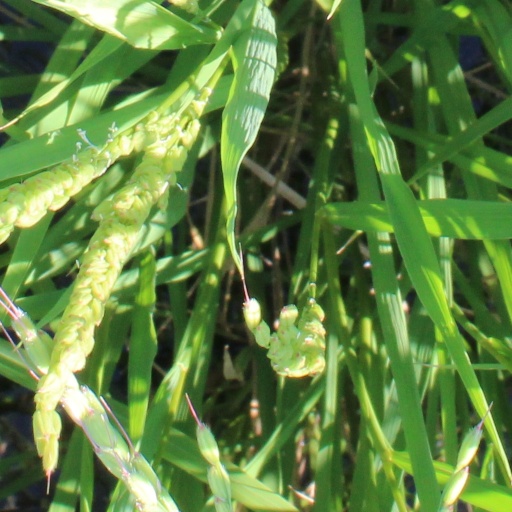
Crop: rice